Return to Horror High

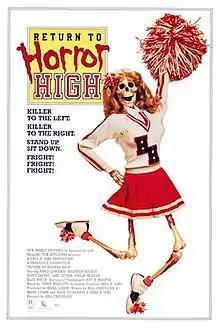
Theatrical release poster

Return to Horror High is a 1987 American comedy slasher film written and directed by Bill Froehlich and starring Vince Edwards, Brendan Hughes, Scott Jacoby, Lori Lethin, Philip McKeon, and Alex Rocco. Told in a nonlinear format, the plot follows a film production crew who begin to disappear while shooting a movie based on an unsolved killing spree that occurred in a high school. The film features supporting performances from Al Fann, Panchito Gómez, Richard Brestoff, Maureen McCormick, and George Clooney.